Zin Ni Ni Win

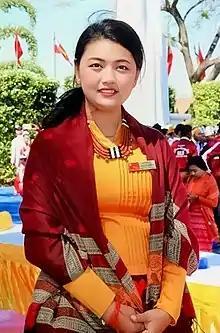
Zin Zin Win at the General Aung San's memorial birthday on 13 Feb 2019

Zin Ni Ni Win (born 11 February 1989) is a Burmese politician who currently serves as a member of parliament in the Magwe Region Hluttaw for Pakokku Township № 2 constituency. At the age of 26, she was the youngest MP elected in the general election and therefore became the Baby of the House.